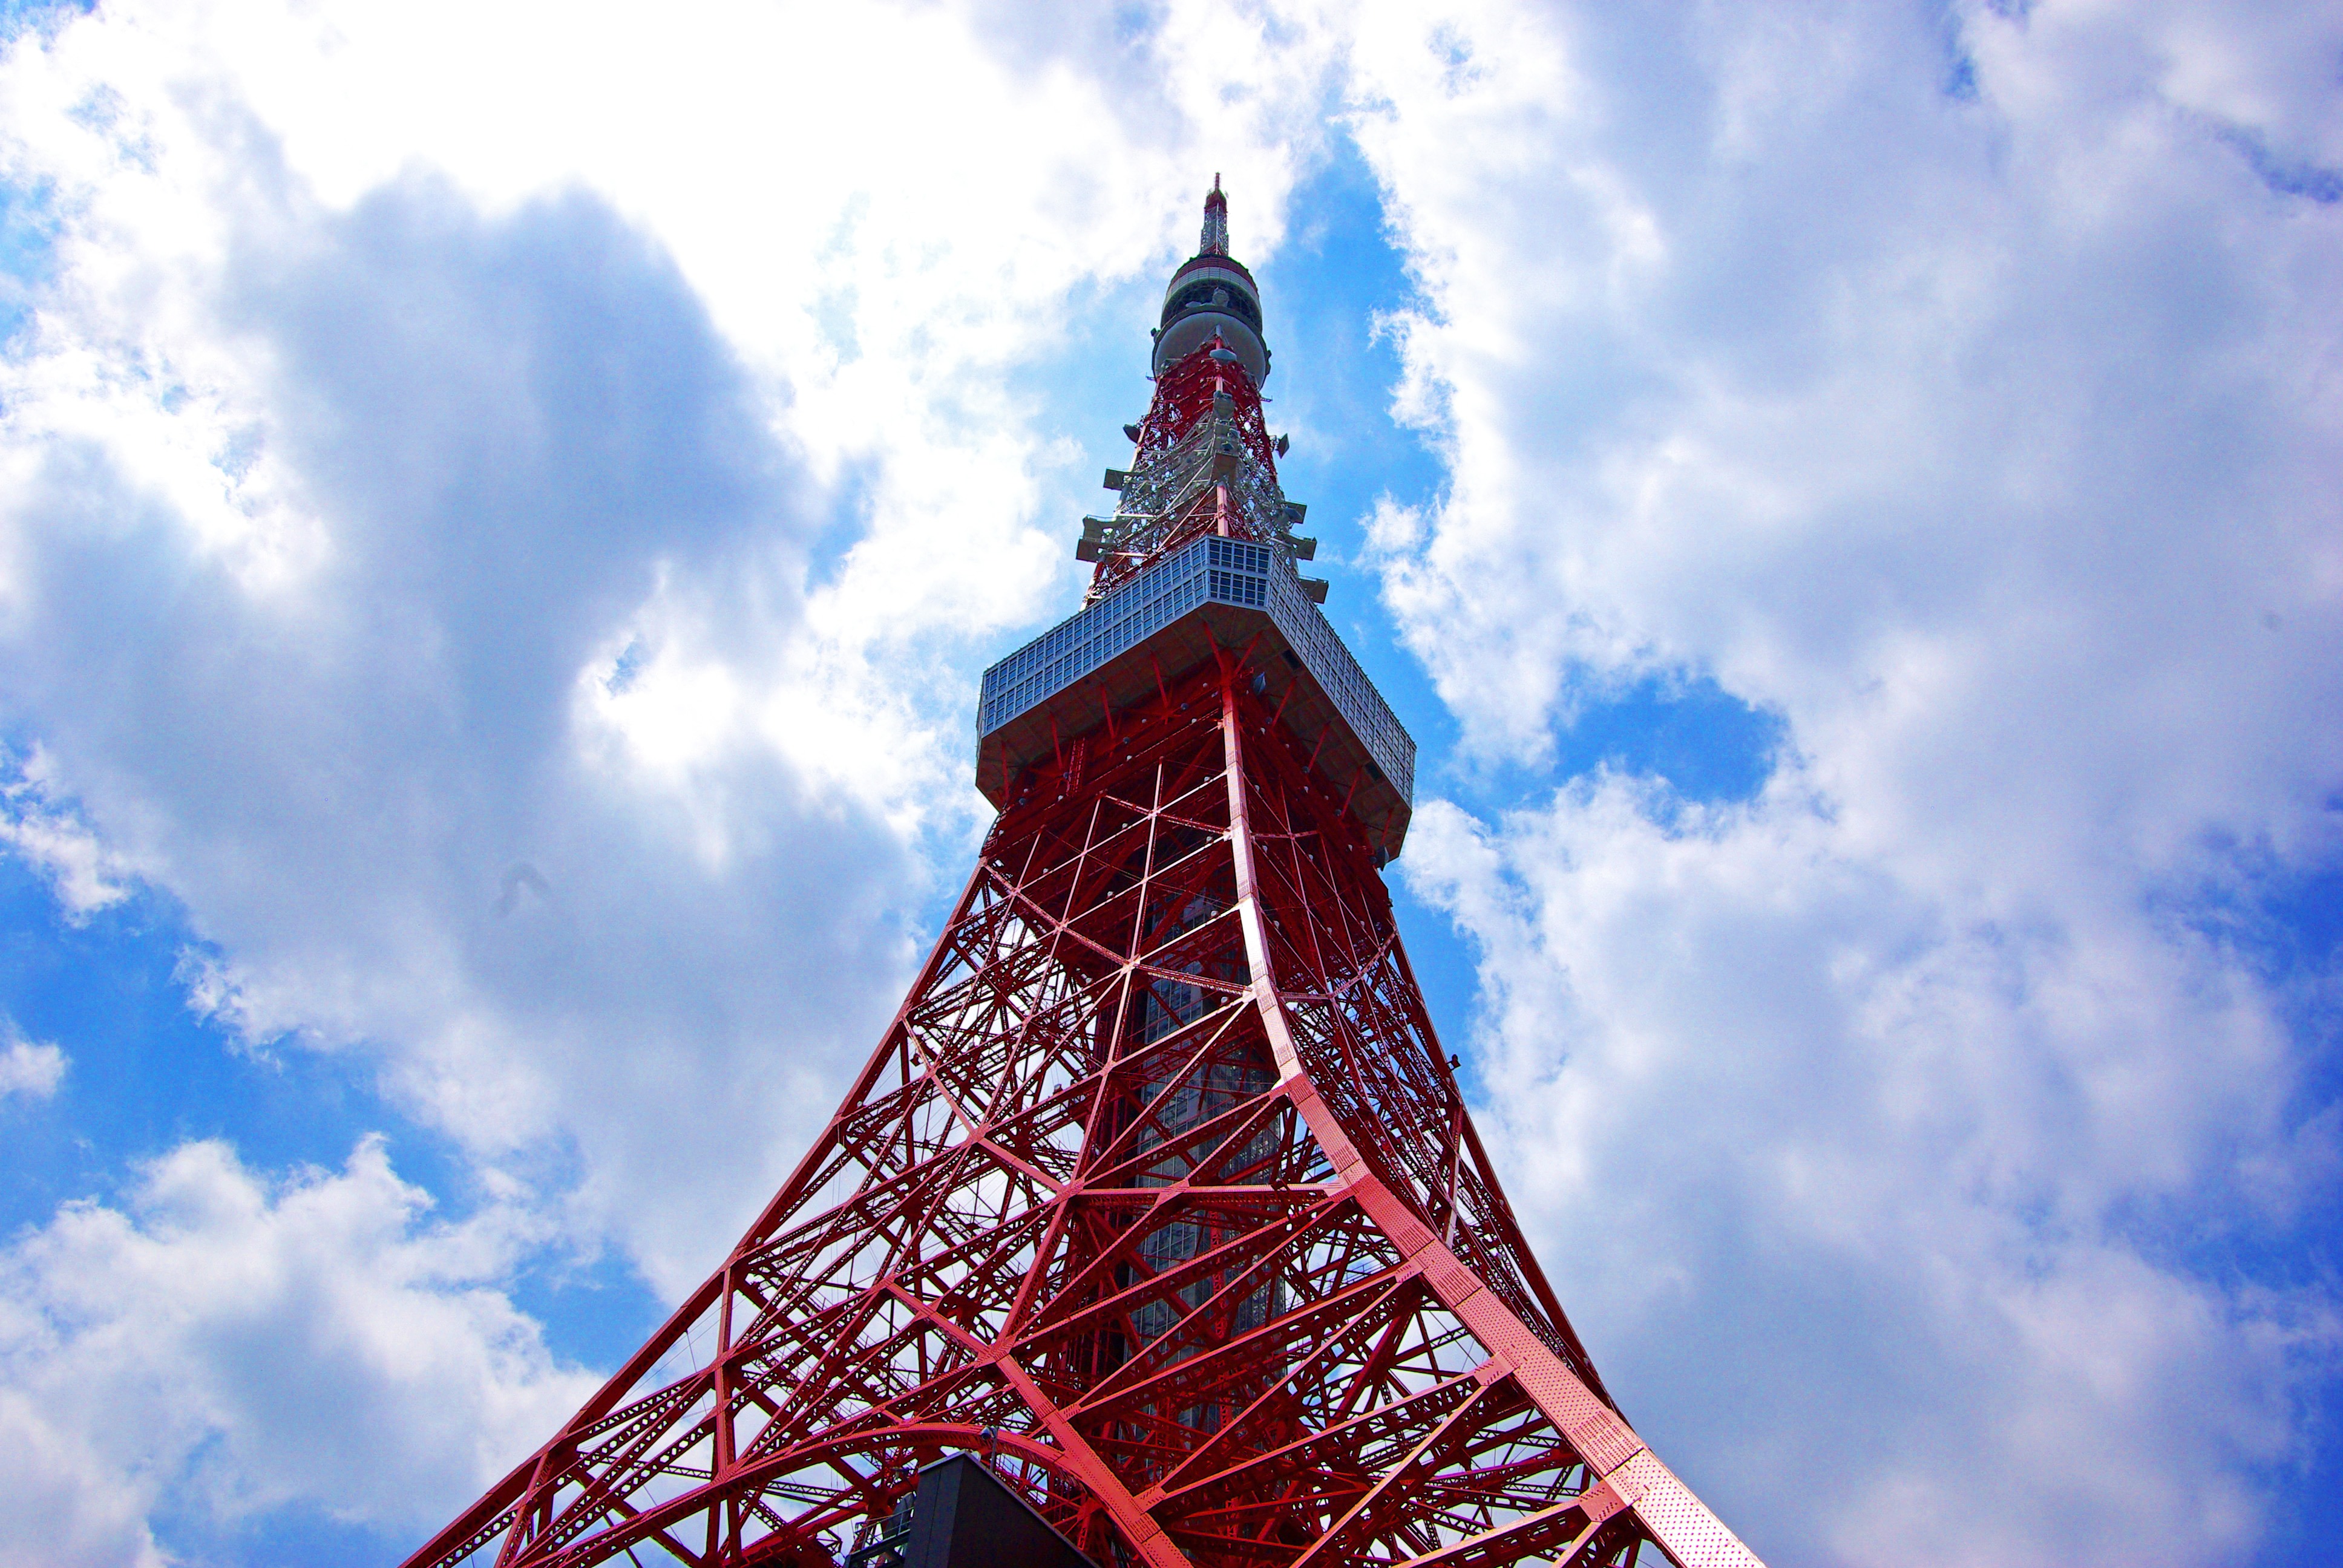
cloud, structure, sky, morning, building, red, tower, metal, landmark, blue, japan, tokyo, japanese, spire, steeple, tourist attraction, hard light